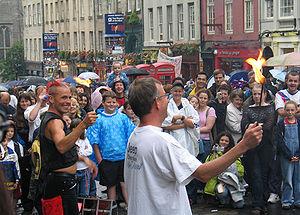
Le Edinburgh Festival Fringe ou simplement The Fringe, est un festival artistique inauguré en 1947 qui a lieu chaque année en août à Édimbourg pendant trois semaines. Il se déroule en marge du festival international d'Édimbourg et est actuellement le plus important festival artistique du monde.